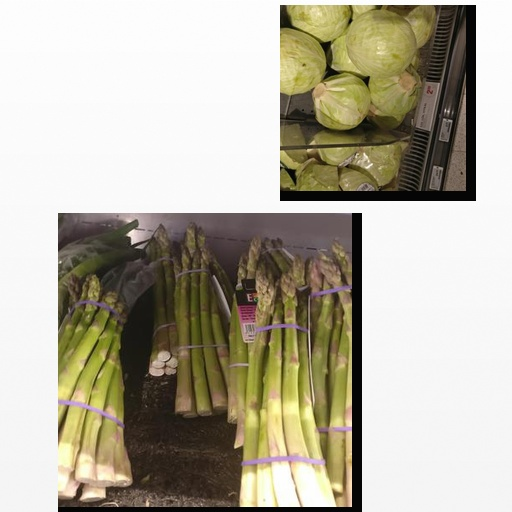
Food items: cabbage, asparagus